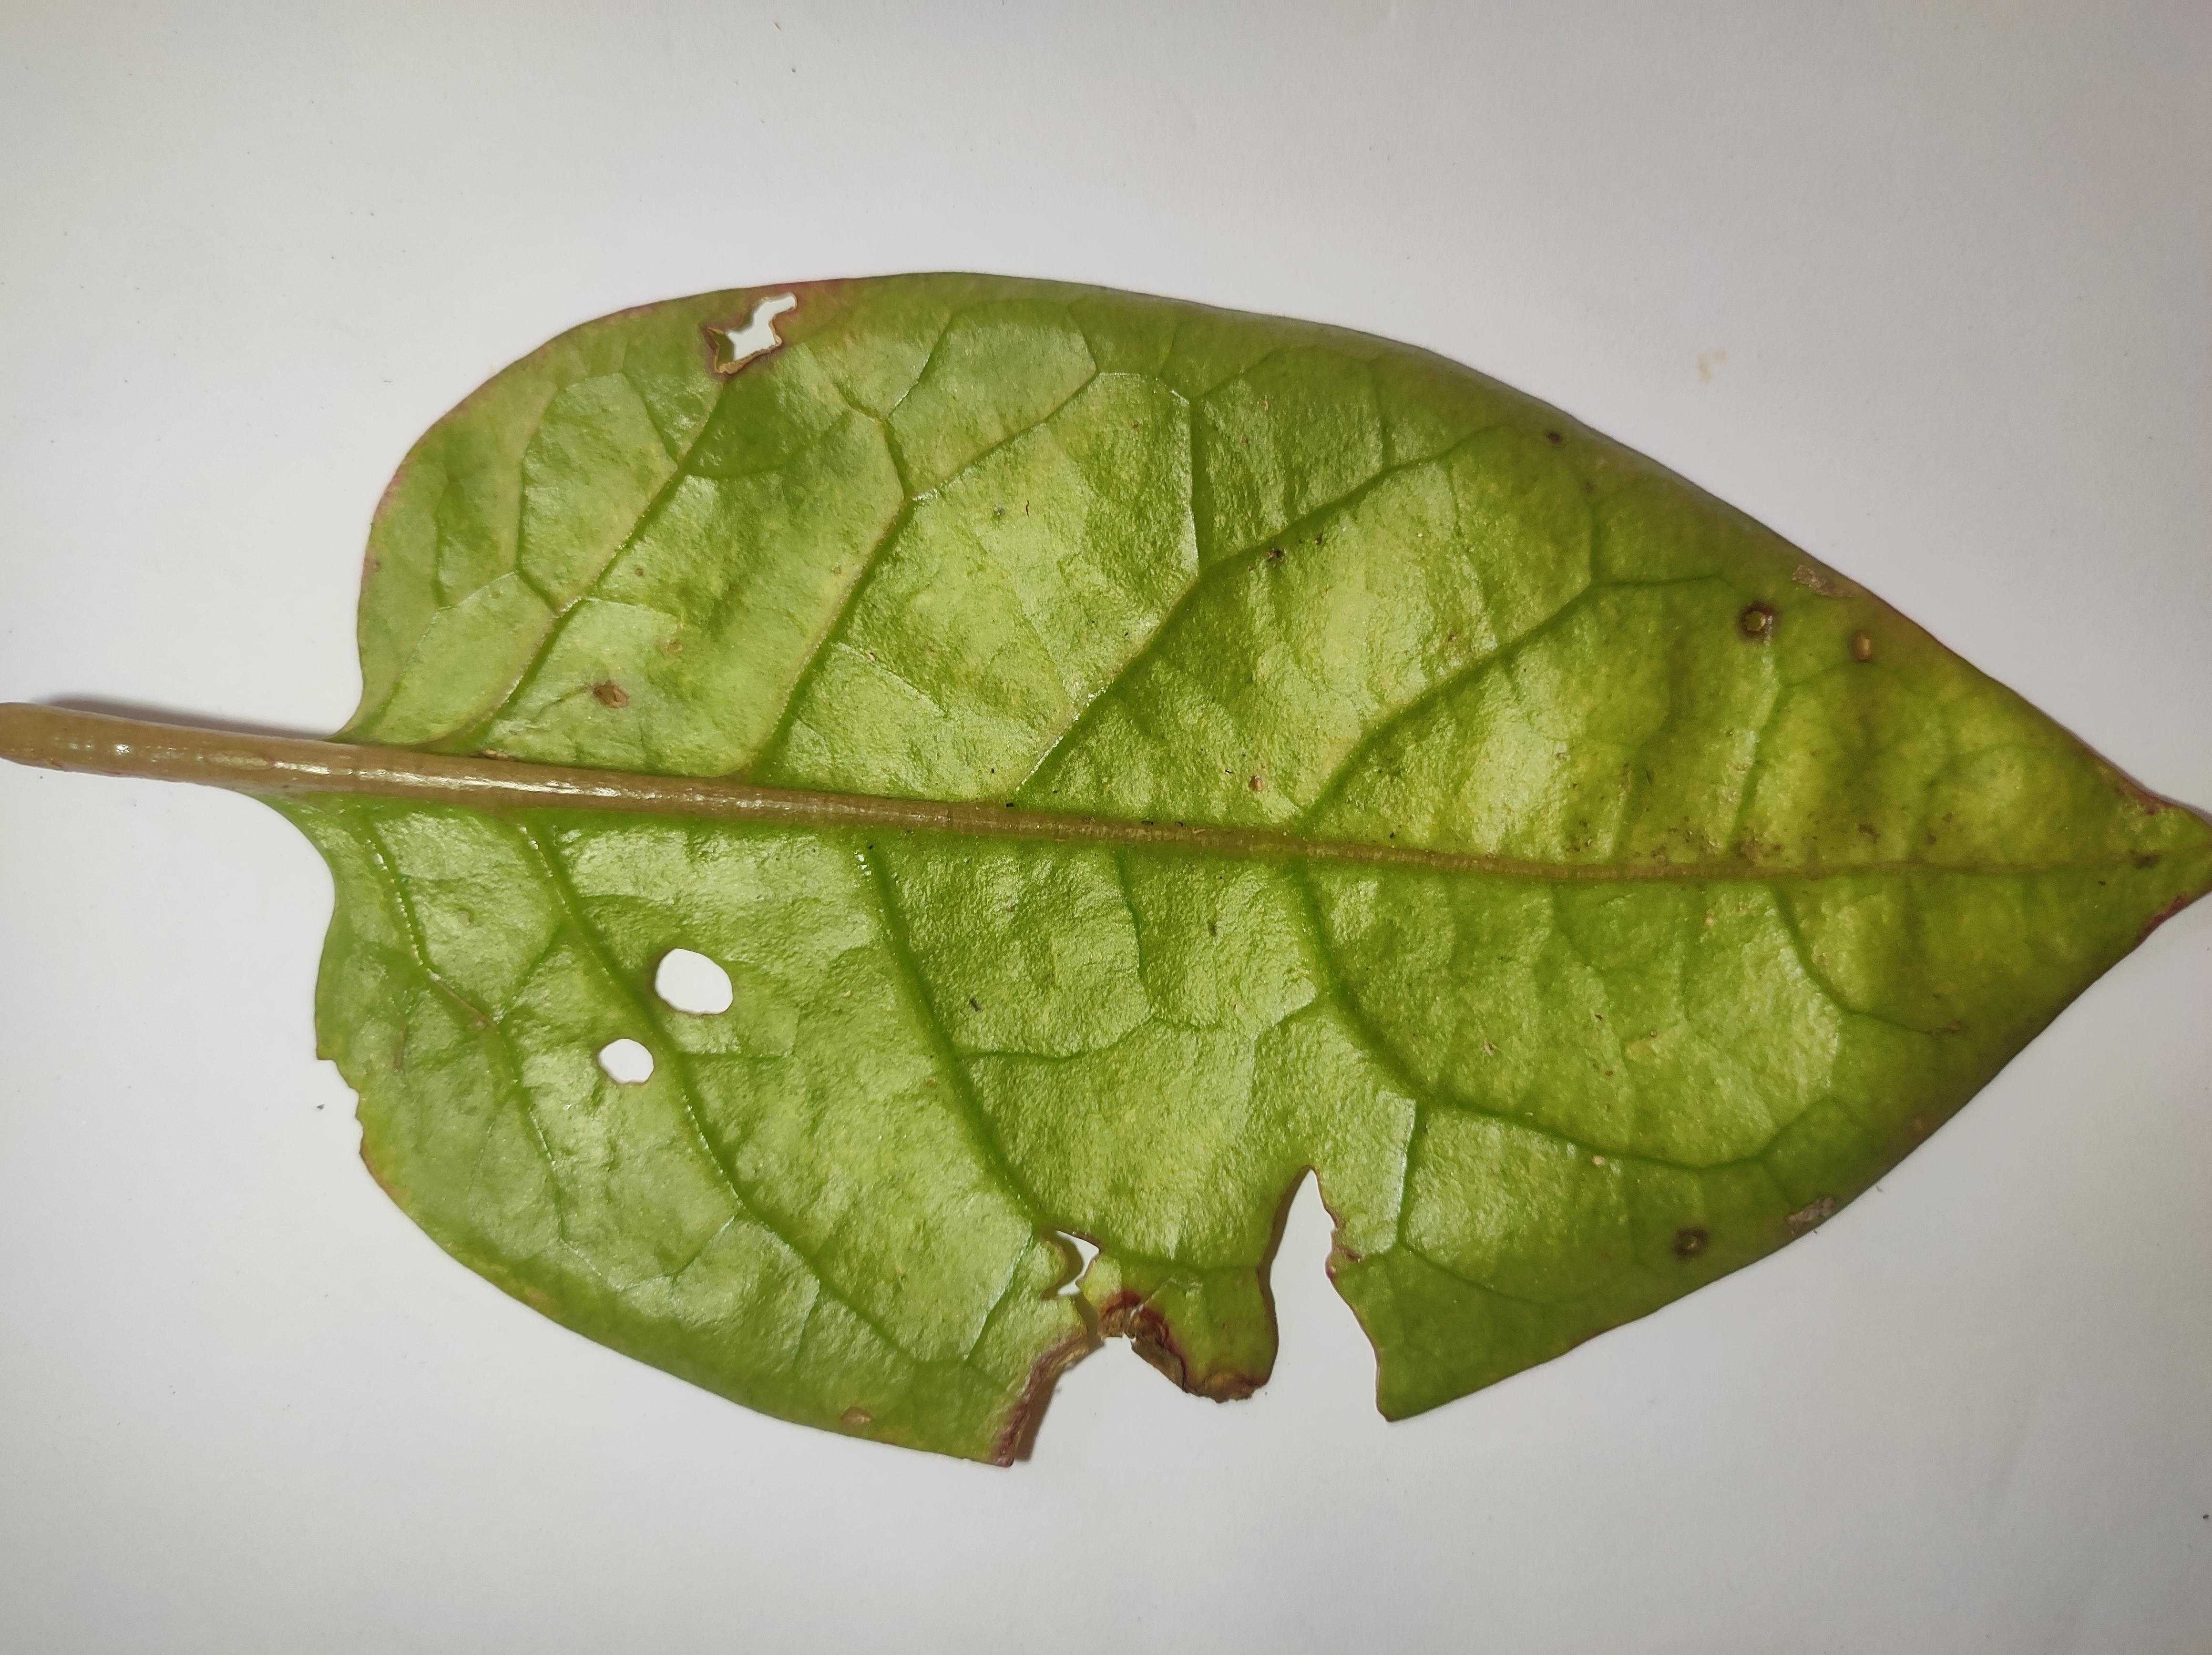
Label: straw_mite